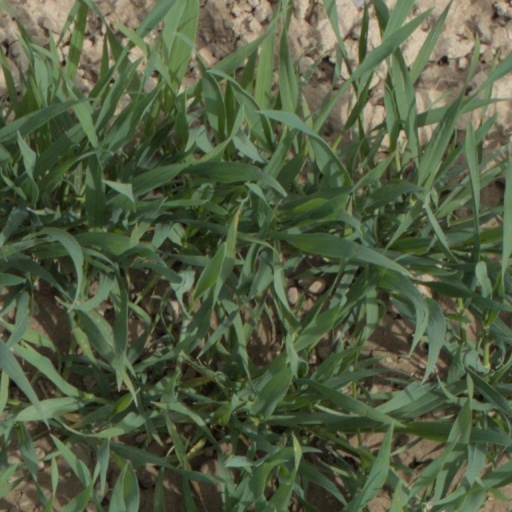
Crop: wheat